Friends of Sinn Féin

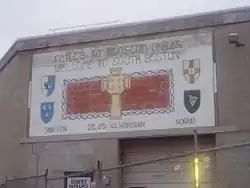
Mural in South Boston saying "Welcome to South Boston" in English and ""Fáilte go mBoston dheas"" in Irish. Also shown is a Celtic cross, the coats of arms of the Provinces of Ireland and the words "Sinn Féin", "Óglaigh na hÉireann" and "NORAID." This Mural has been torn down along with the building to make way for resident housing.

The Friends of Sinn Féin is the name of six different Irish republican political non-profit organisations located in Scotland, England, Wales, Canada, Australia and the United States. Friends of Sinn Féin USA, located in New York City, is the largest and most successful.